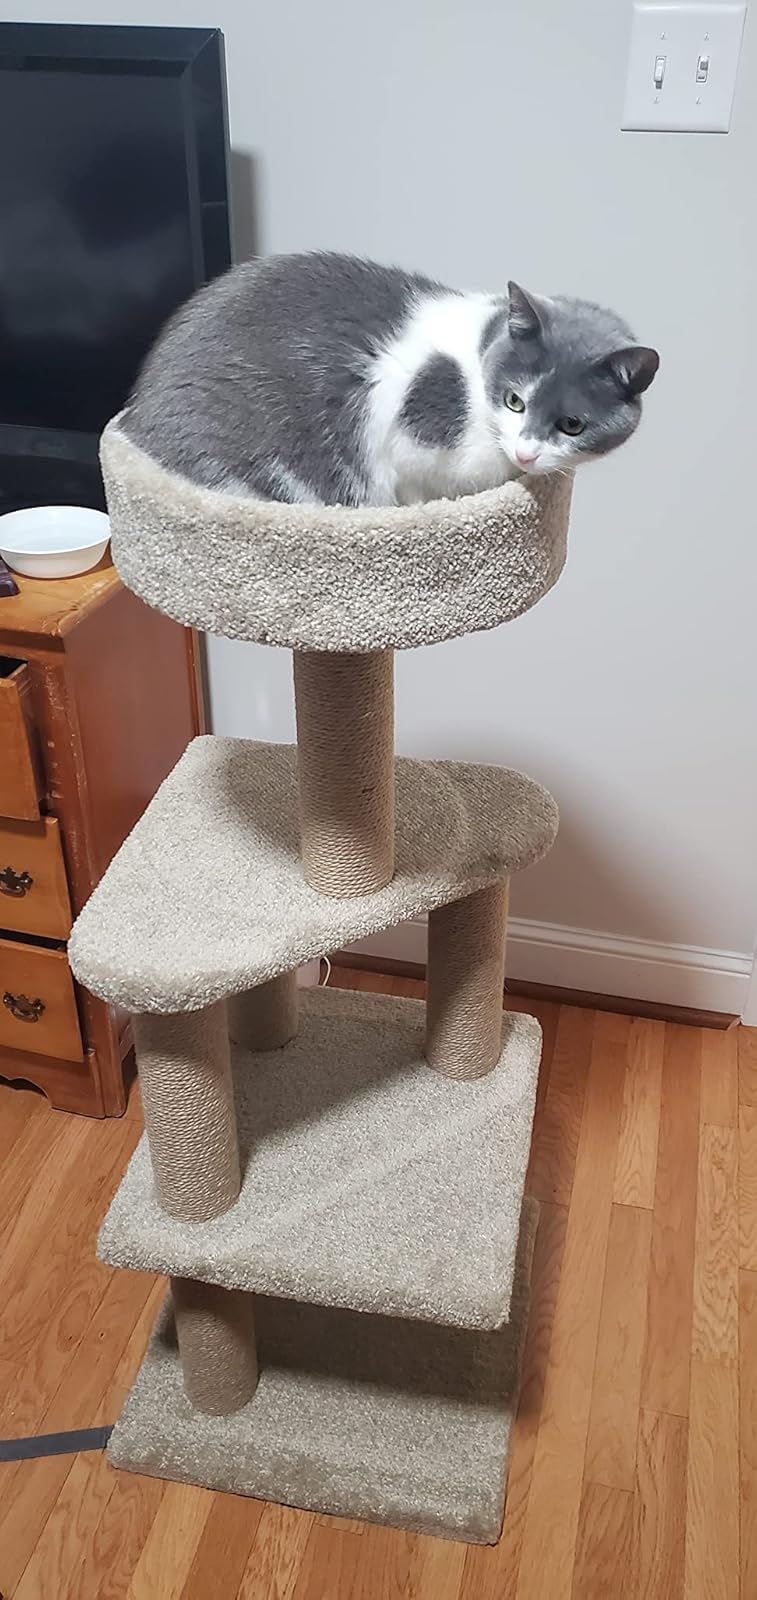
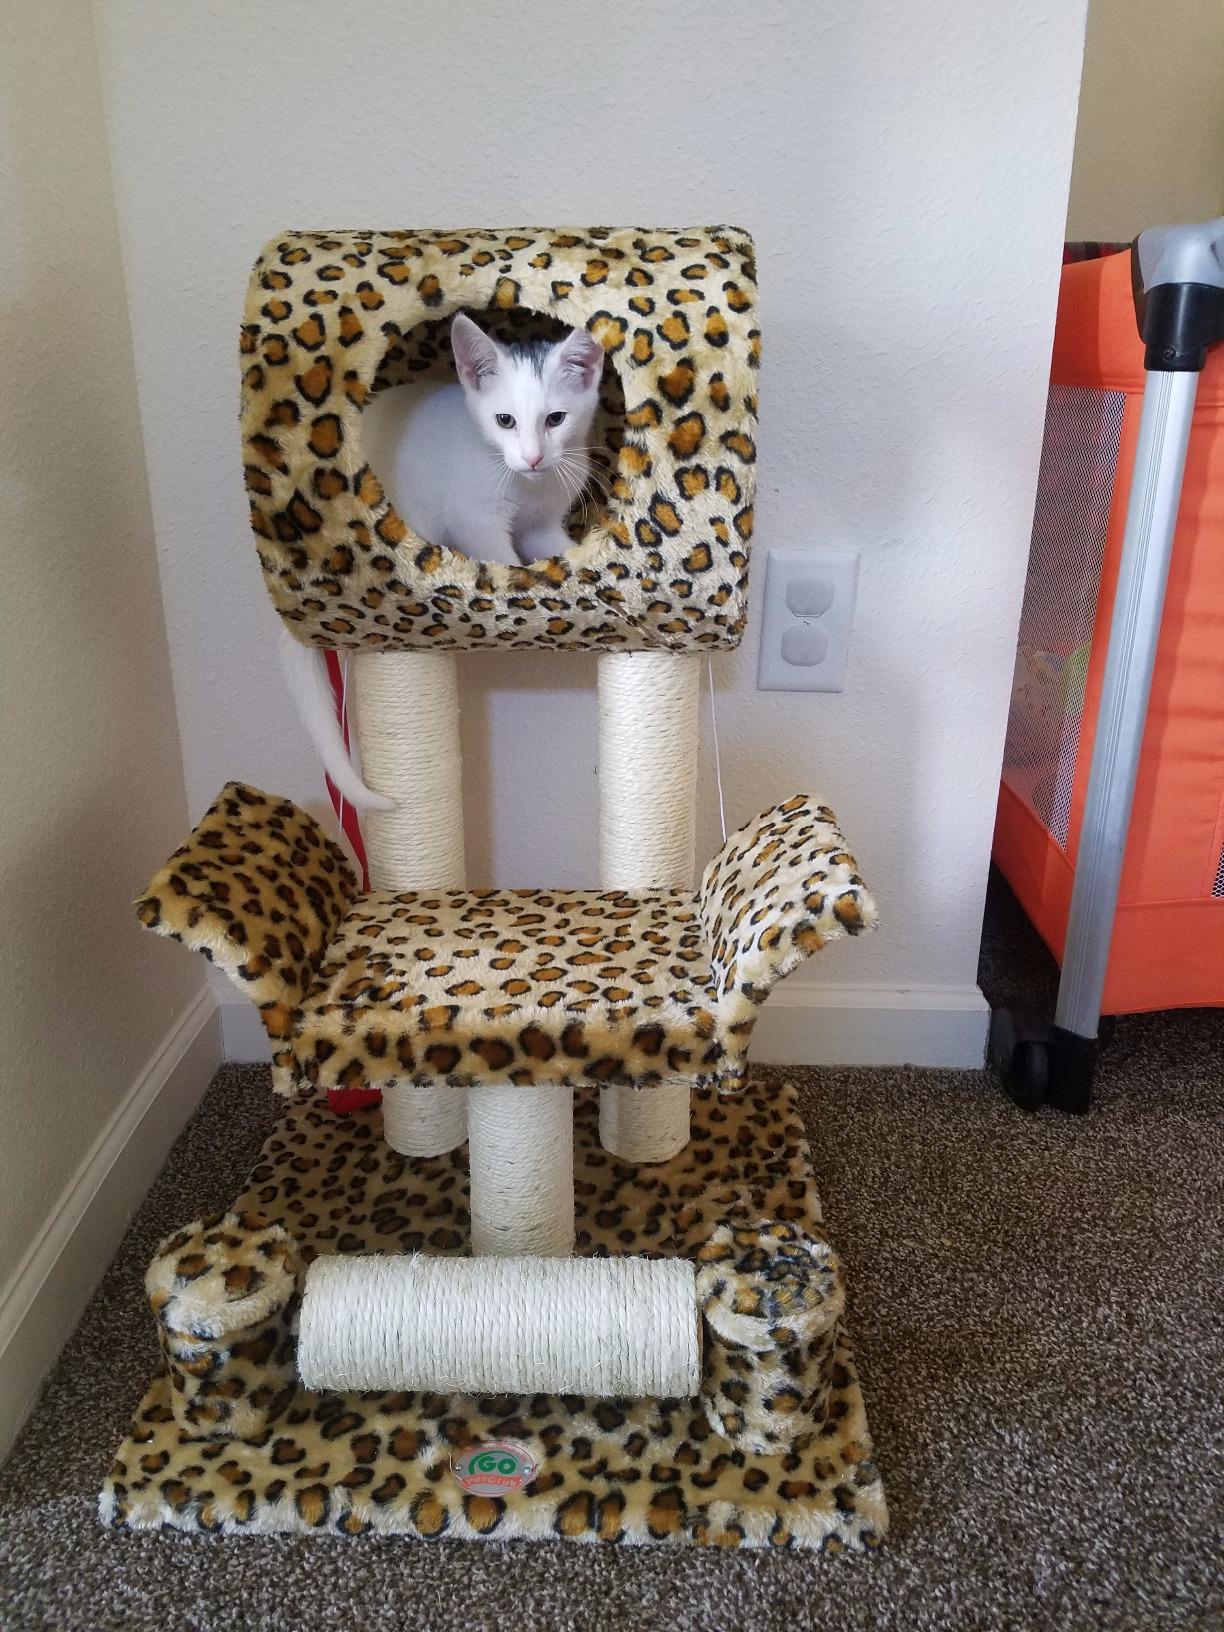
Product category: items_cat tree
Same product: no